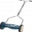
Label: lawn_mower